One Step From Eden

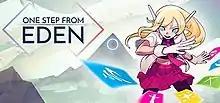

One Step From Eden is a roguelike action video game created by American independent developer Thomas Moon Kang, and published by Humble Bundle. Following a successful crowdfunding campaign, it was released for Linux, macOS, Microsoft Windows and Nintendo Switch in March 2020, and later ported to PlayStation 4 in June 2020, and Xbox One in November 2021.